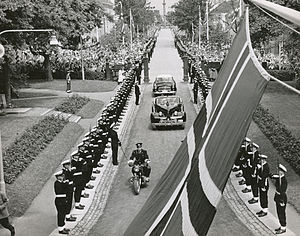
Munkegata (Trondheim) / Specielle bygninger med adresse Munkegata / Øvre del
Fra kong Olavs signing i 1958.